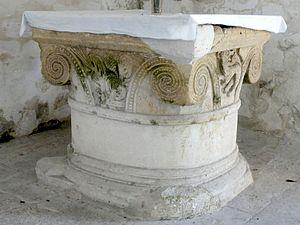
Nef, fonts baptismaux CMH.
L'église Saint-Denis est une église catholique située à Mogneville, dans le département de l'Oise, en France. Elle est de style roman, sauf les chapelles latérales et la flèche, et ses éléments les plus anciens remontent au début du XIIᵉ siècle. Hormis quelques vestiges, il s'agit surtout des fonts baptismaux et du premier étage du clocher. Sinon, l'église date essentiellement des années 1130 / 1140, pour le transept et le chœur, et des années 1150 / 1160, pour la nef et les bas-côtés, qui ont été supprimés après 1764. Les parties orientales conservent quatre voûtes d'ogives antérieures à 1150, et l'église Saint-Denis s'inscrit ainsi dans un groupe d'une quarantaine d'églises dans le même cas au sein du département. Une autre particularité sont les demi-travées qui subsistent des anciennes absidioles en cul-de-four, qui ont été remplacées par des chapelles carrées gothiques au cours du XIIIᵉ siècle. La nef se caractérise par son importante hauteur et par sa corniche beauvaisine, mais est très sobre à l'intérieur. C'est surtout le clocher et son élégante flèche qui font la célébrité de l'église de Mogneville.